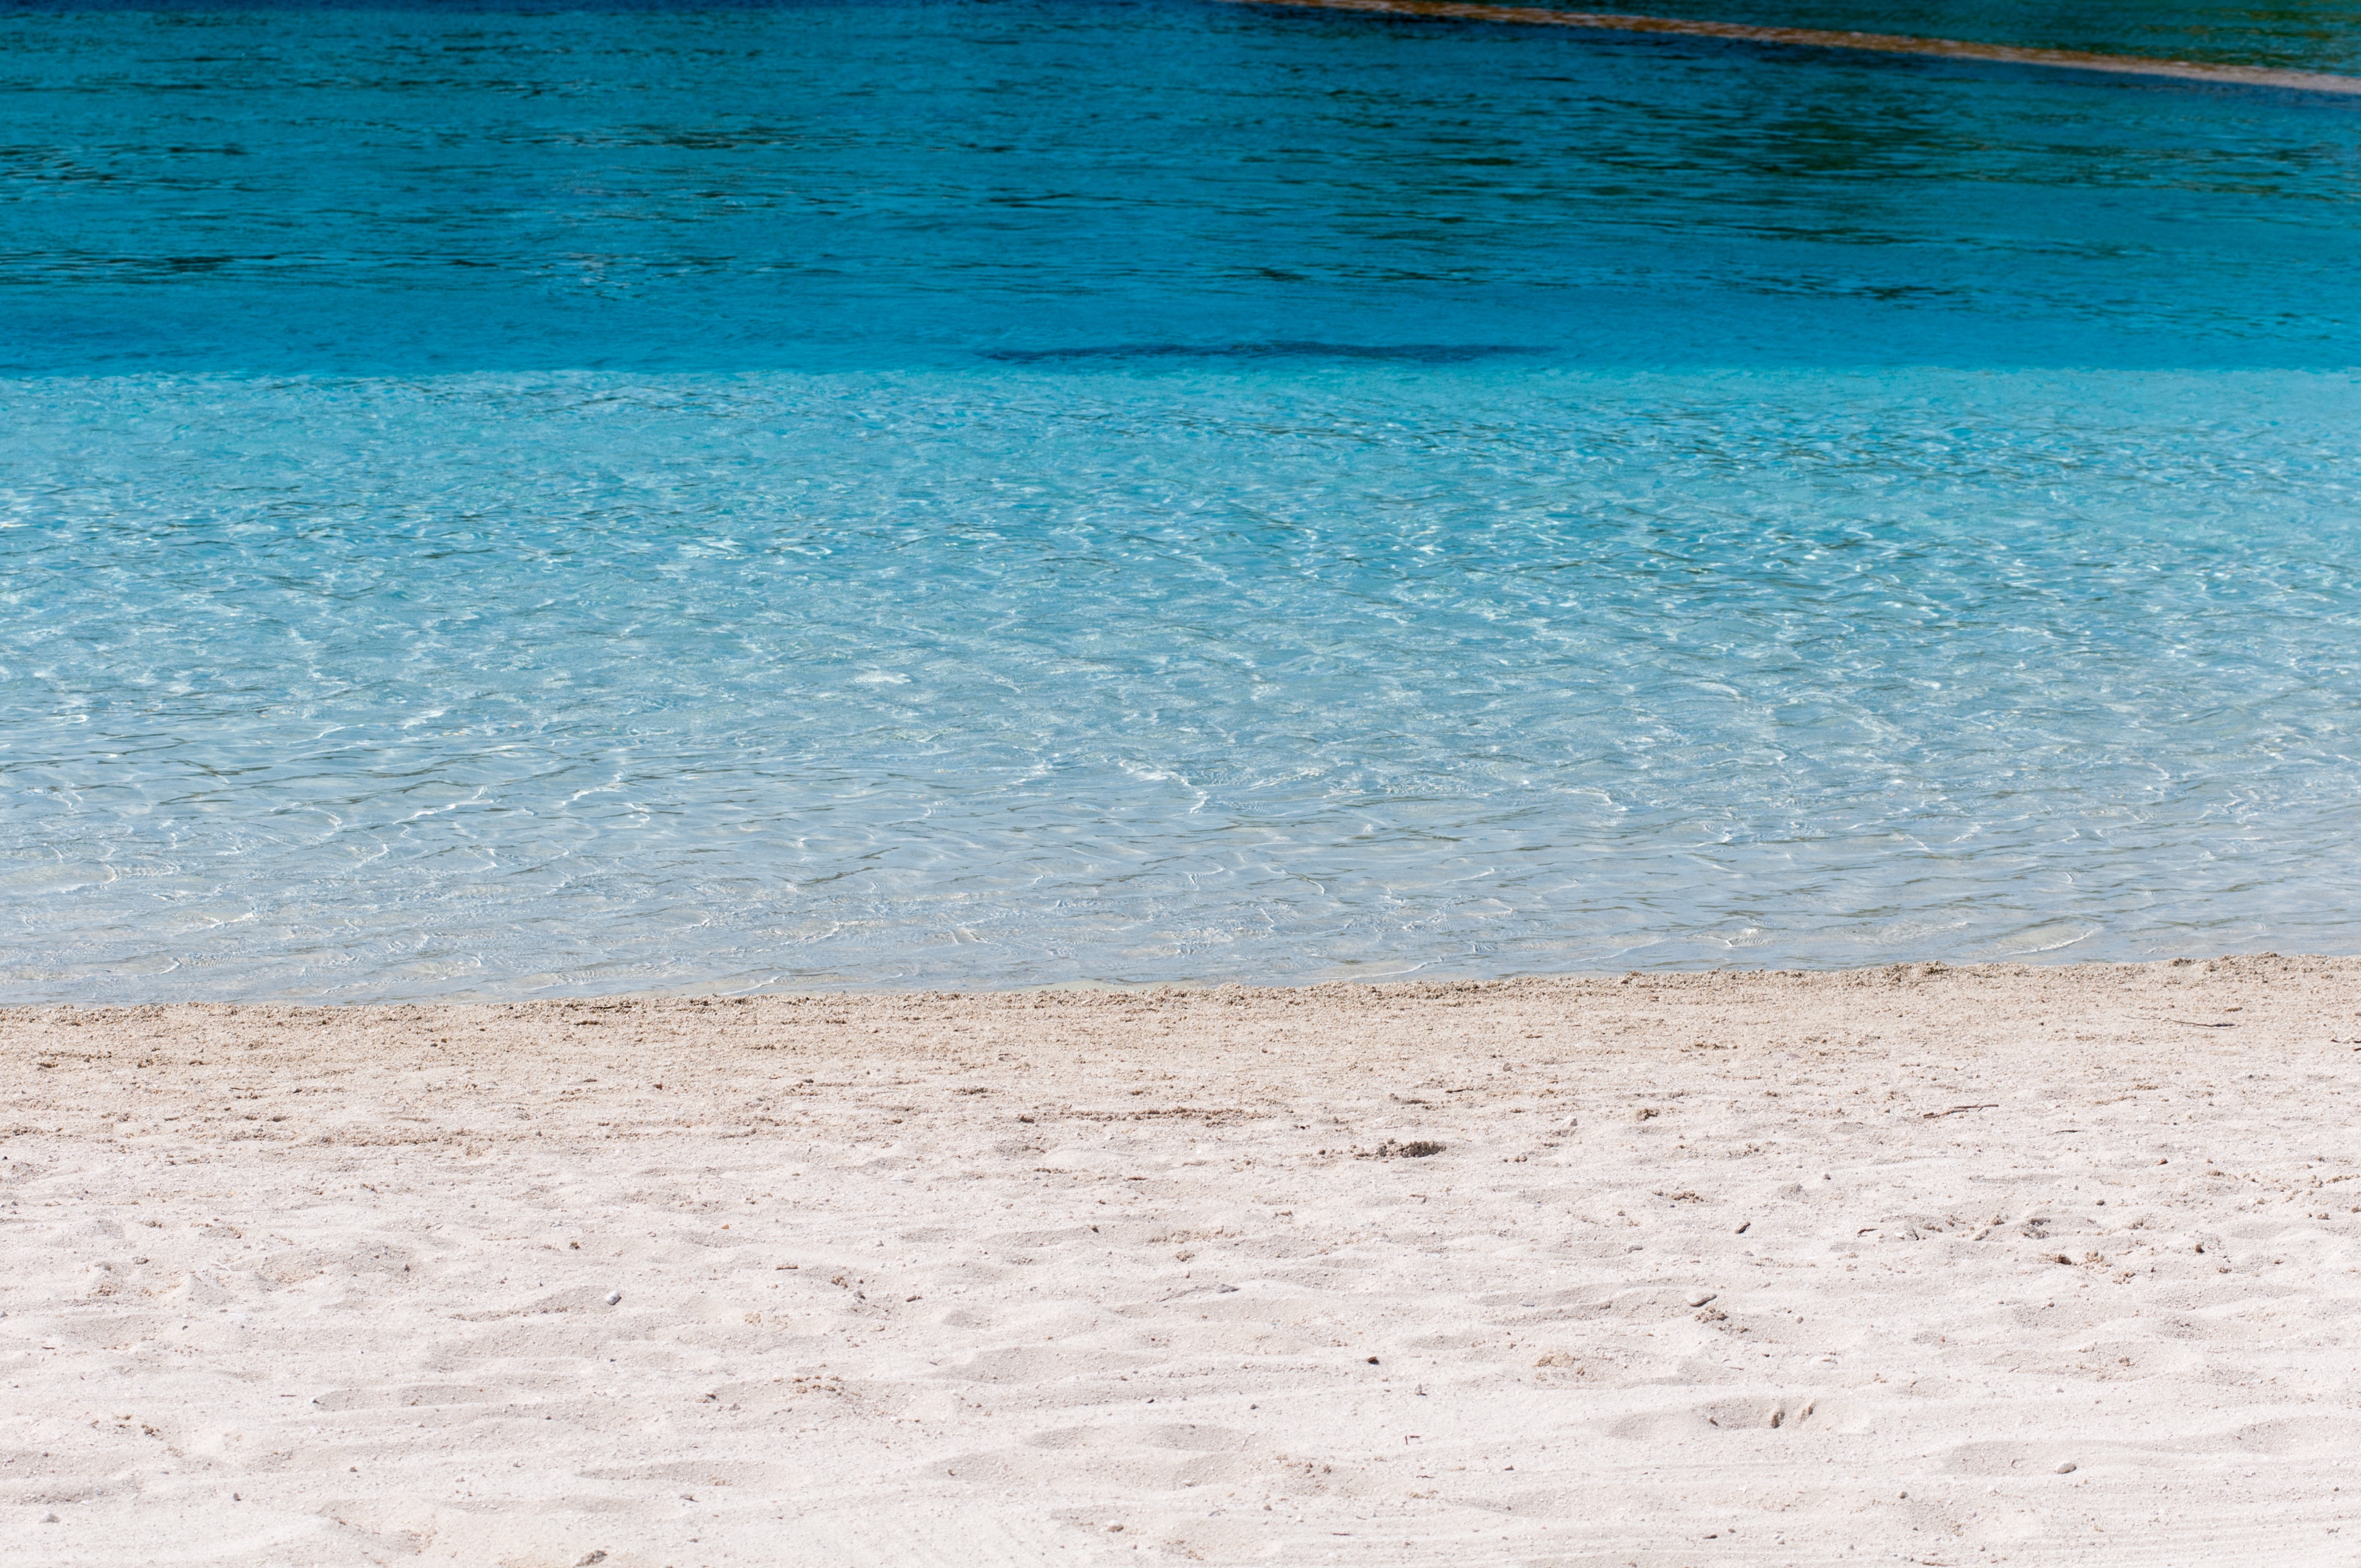
beach, sea, water, nature, outdoor, sand, ocean, shore, wave, vacation, paradise, tropical, holiday, island, body of water, turquoise, tropical beach, wind wave